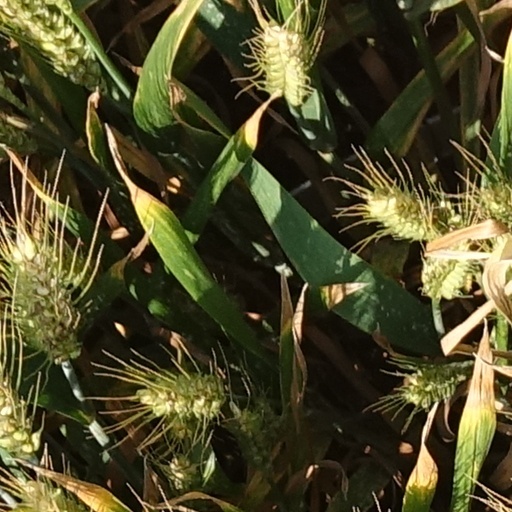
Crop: wheat